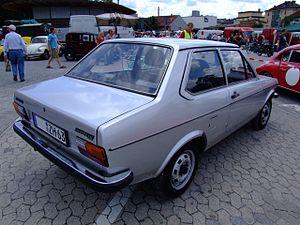
La Polo I est une automobile du constructeur allemand Volkswagen.